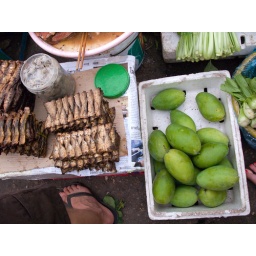
Walking down a skinny street market in busy Phnom Penh standing almost on top of the food.